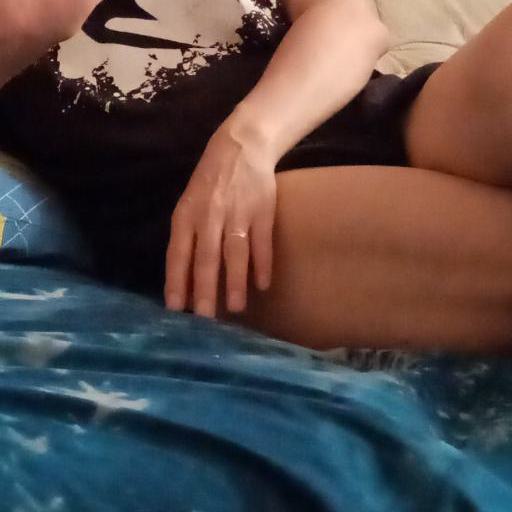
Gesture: no_gesture